Lavatorium

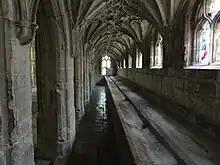
14th-century lavatorium at Gloucester Cathedral

A lavatorium (plural "lavatoria"), also anglicised as laver and lavatory, was the communal washing area in a monastery, particularly in medieval abbeys and cathedral cloisters. Monks were required to wash before meals; thus the lavatorium was typically adjacent to the refectory.